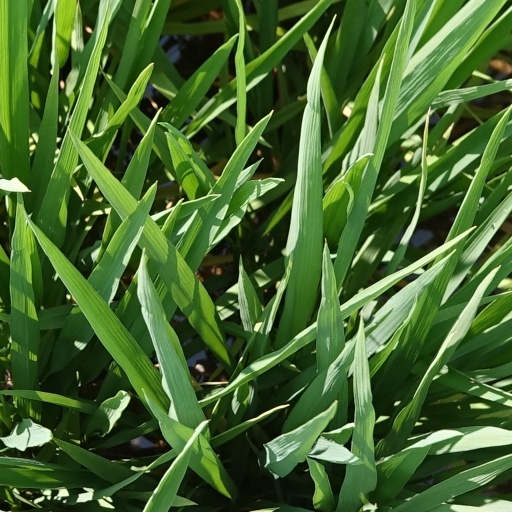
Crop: rice